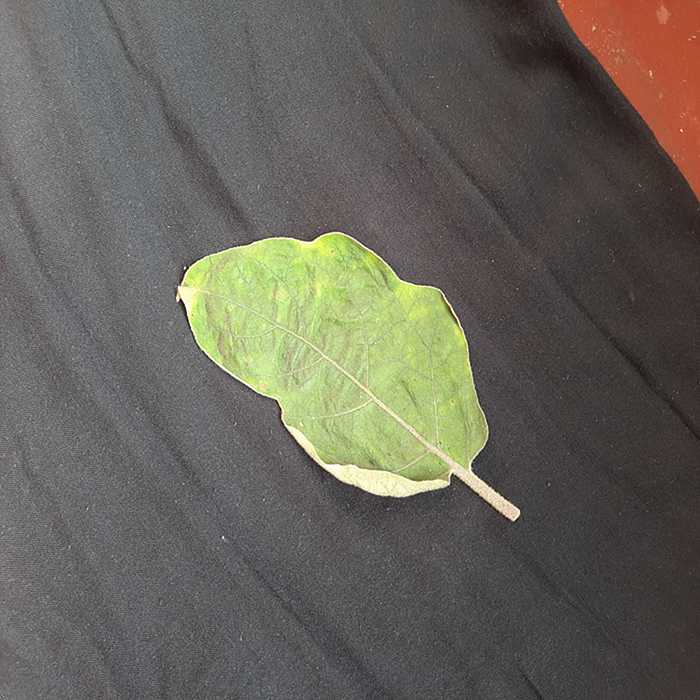
Plant: Eggplant
Label: Eggplant begomovirus